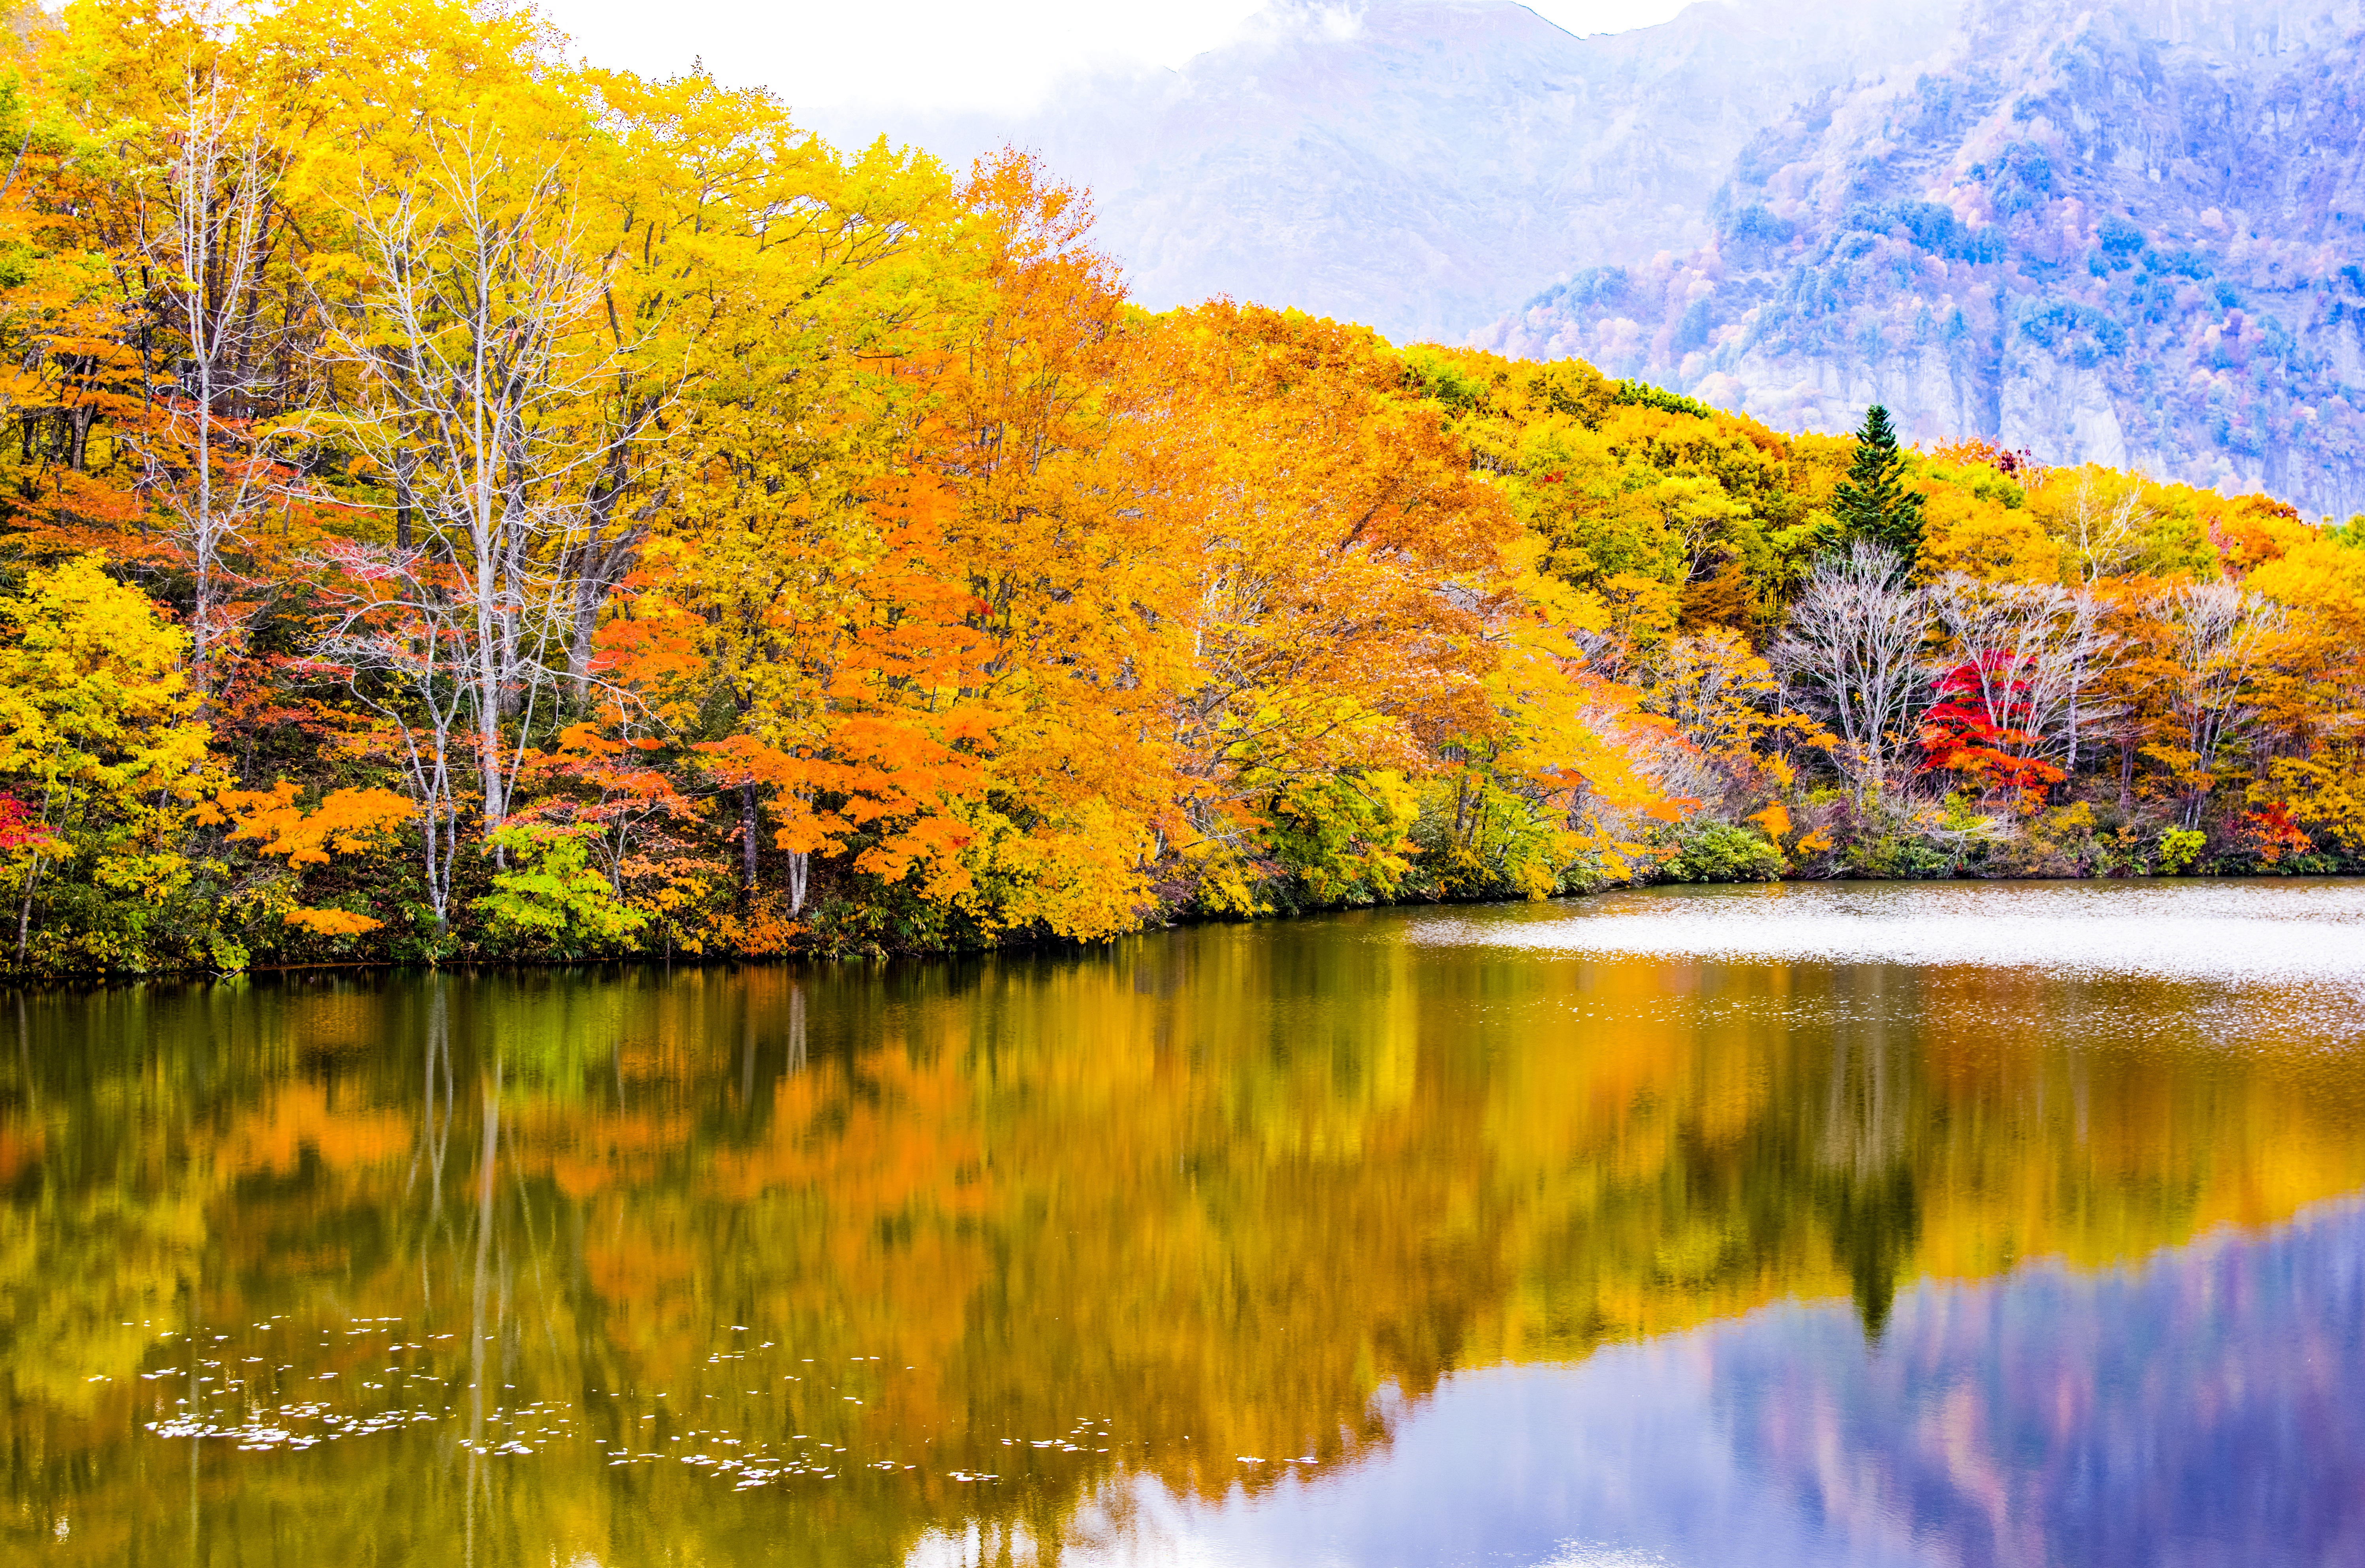
landscape, tree, nature, plant, meadow, sunlight, leaf, flower, lake, pond, reflection, color, autumn, japan, season, nagano, autumnal leaves, broad leaved forest, kagamiike, togakushi, shinshu, nagano prefecture, lake surface, woody plant